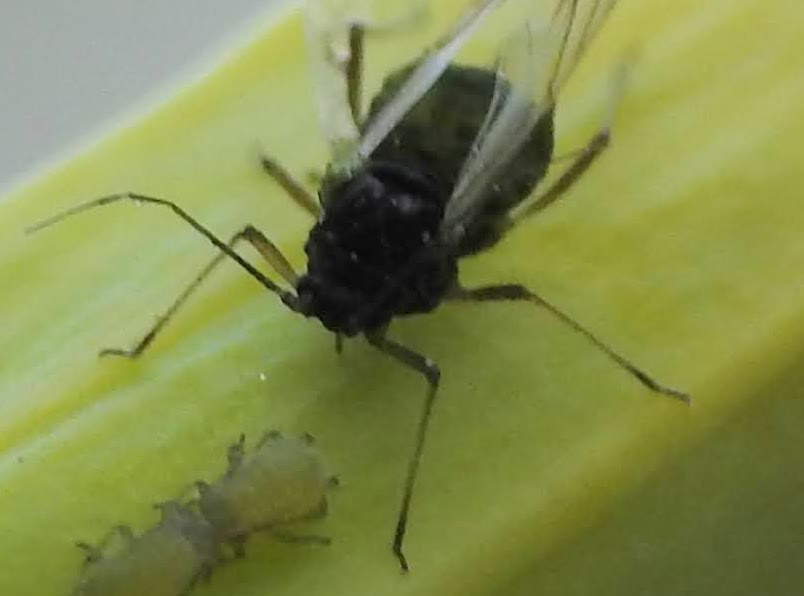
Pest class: cabbage_aphid